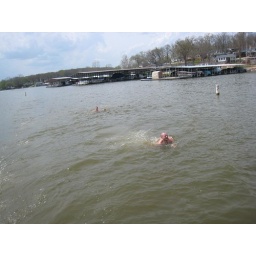
Greg and Dustin jumping off the boat in to the cold water